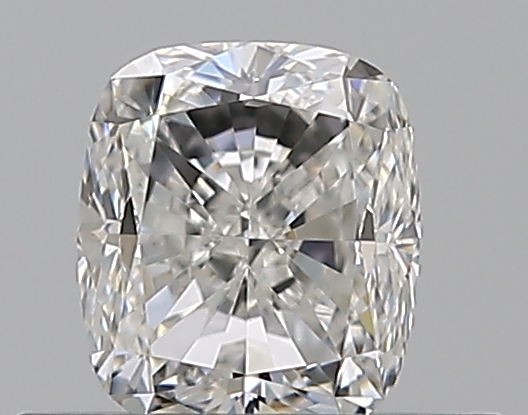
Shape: cushion
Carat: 0.51
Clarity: VS1
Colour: F
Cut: GD
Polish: EX
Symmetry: VG
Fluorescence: N
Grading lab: GIA
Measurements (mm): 4.66 x 4.11 x 3.02